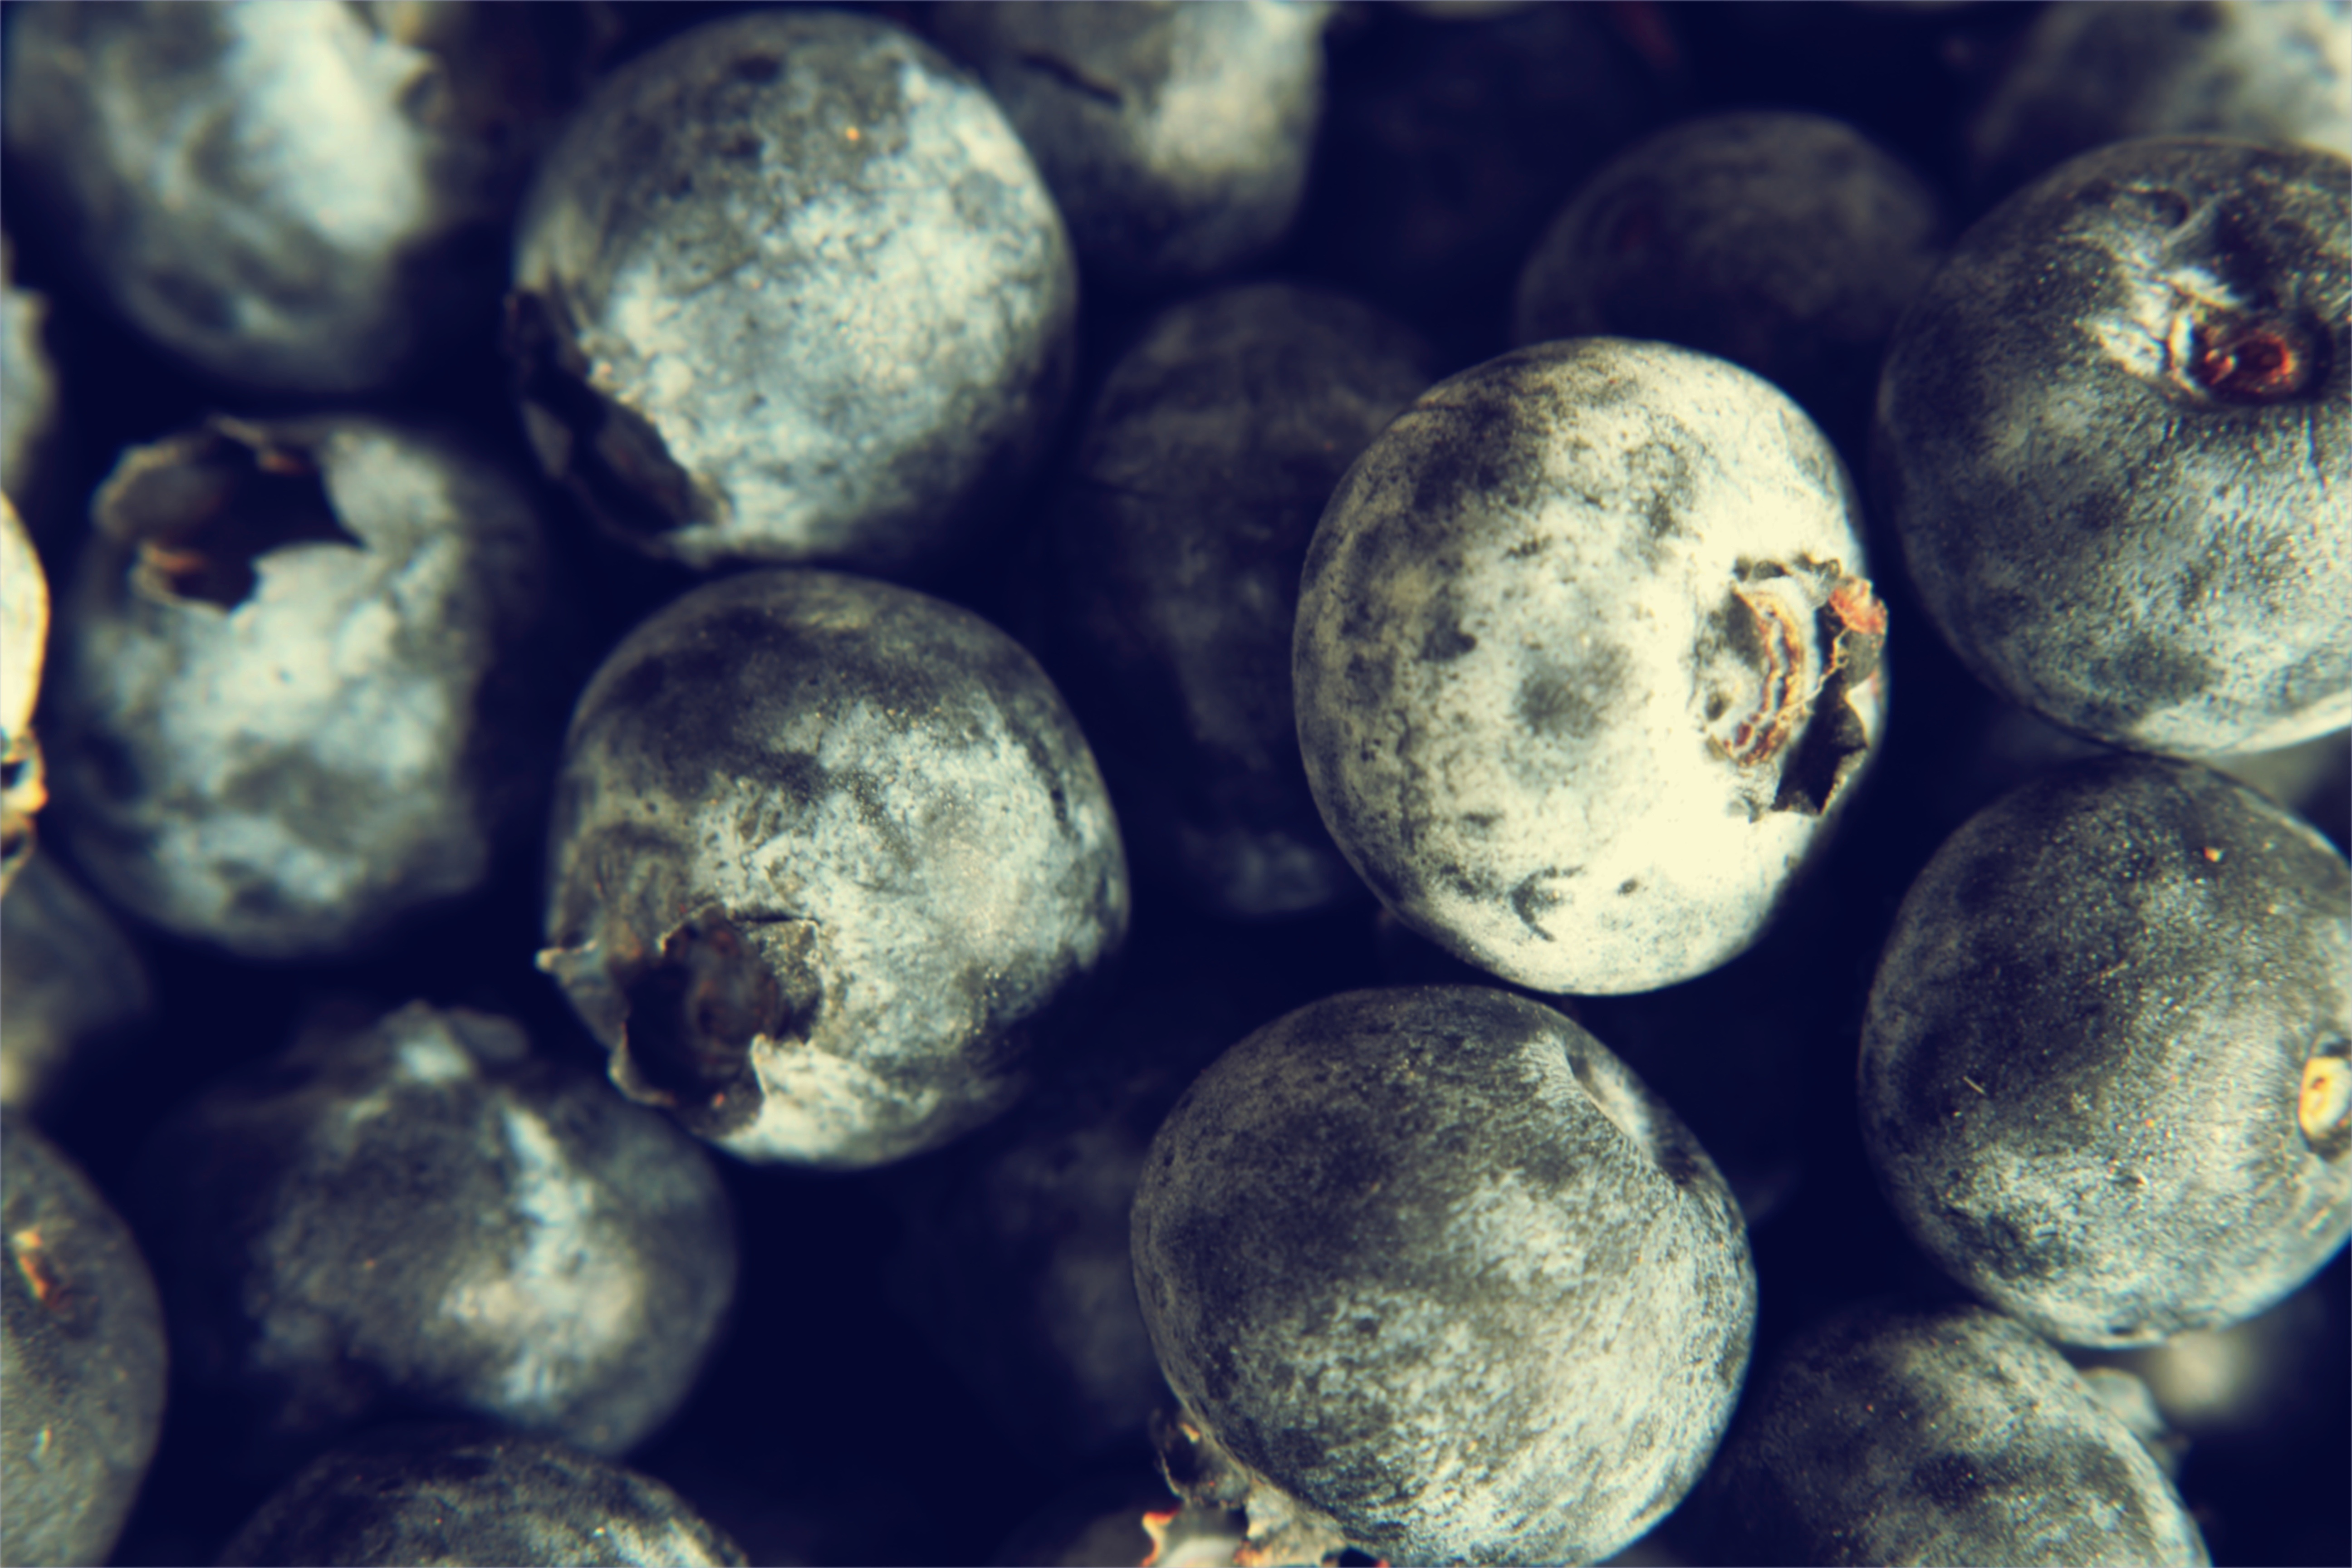
plant, fruit, berry, food, produce, macro photography, flowering plant, bilberry, damson, land plant